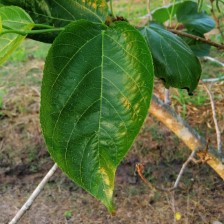
Variety: TaiwanMeacho